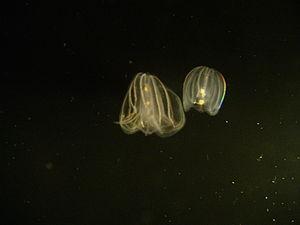
Les cténophores ou cténaires sont des organismes marins carnivores transparents et à symétrie rotationnelle, représentés par près de 150 espèces, répandus dans tous les océans du monde. Ils se déplacent grâce à des cils locomoteurs alignés en 8 rangées sur des plaques ciliées et formant des peignes. Ils constituent une bonne part de la biomasse planctonique mondiale.
L'ordre des Lobata est un groupe réunissant plusieurs familles de Ctenophora, animaux marins gélatineux planctoniques.
Le genre Mnemiopsis regroupe plusieurs espèces d'animaux marins appartenant au phylum des Ctenophora.
Les Tentaculata forment une classe des cténophores.